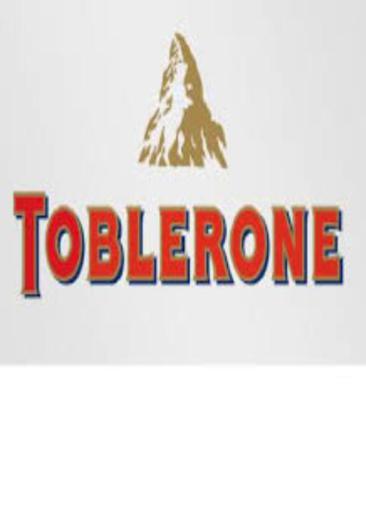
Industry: Food